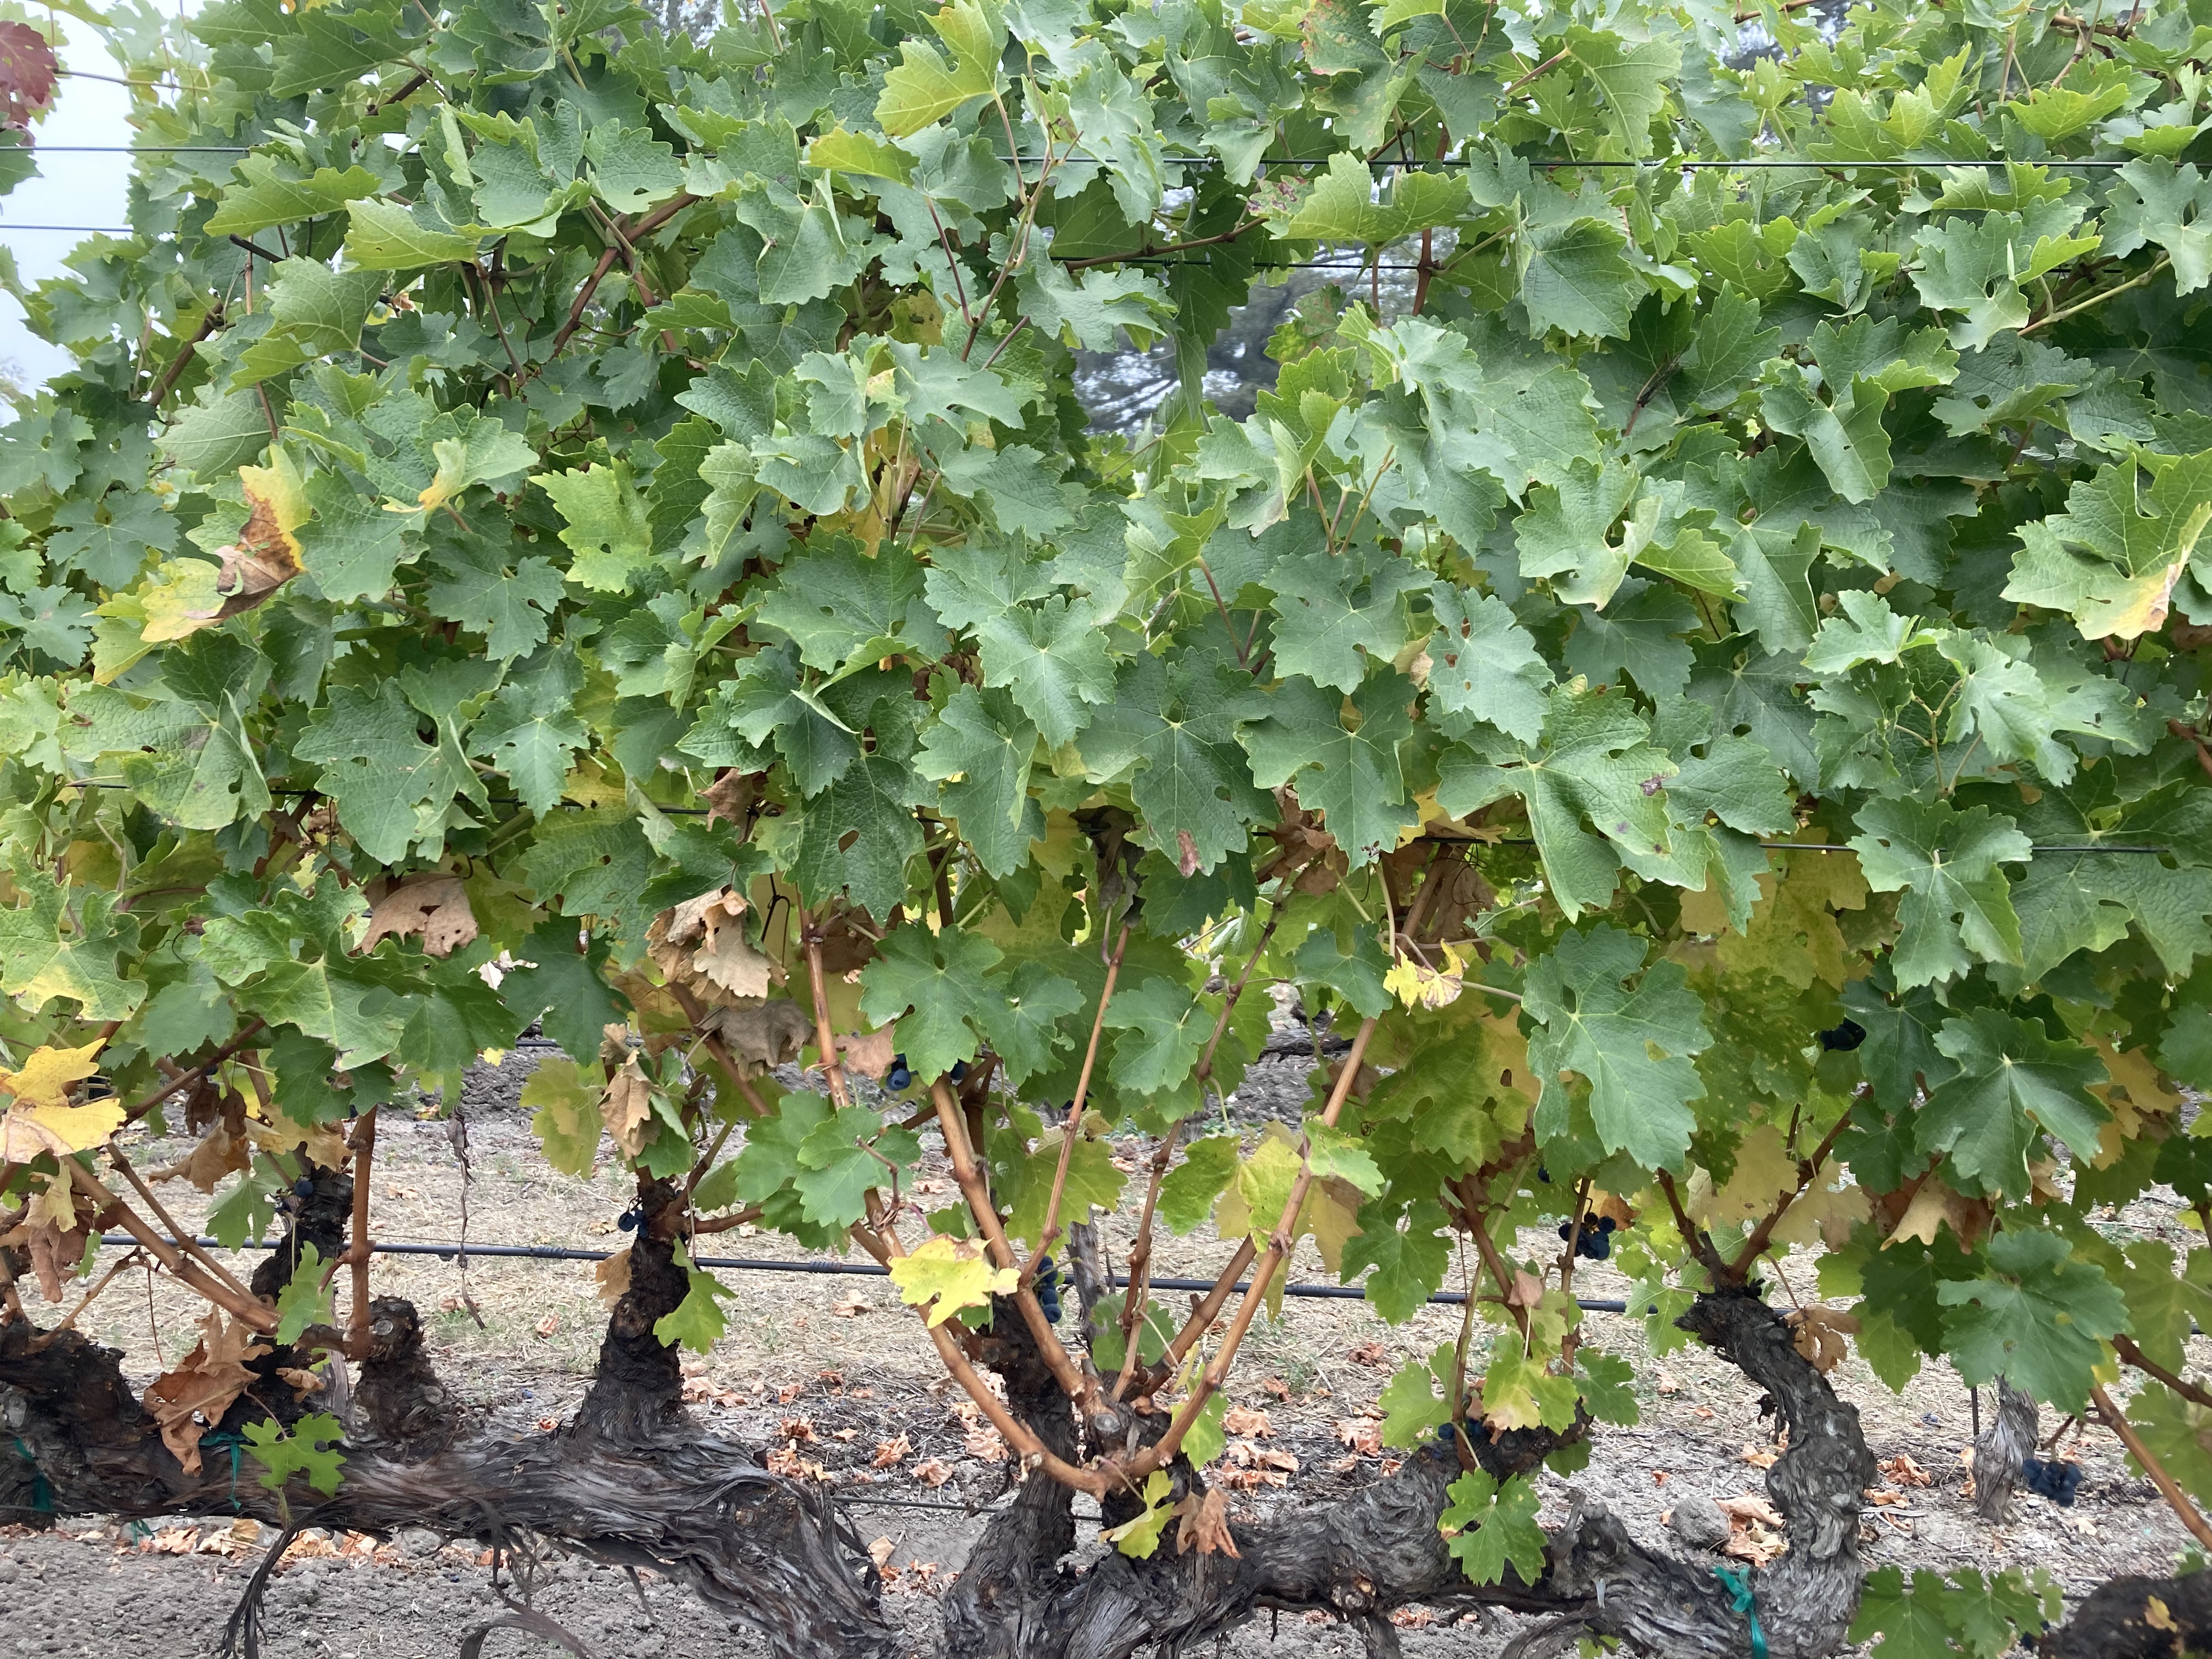
Label: No Virus